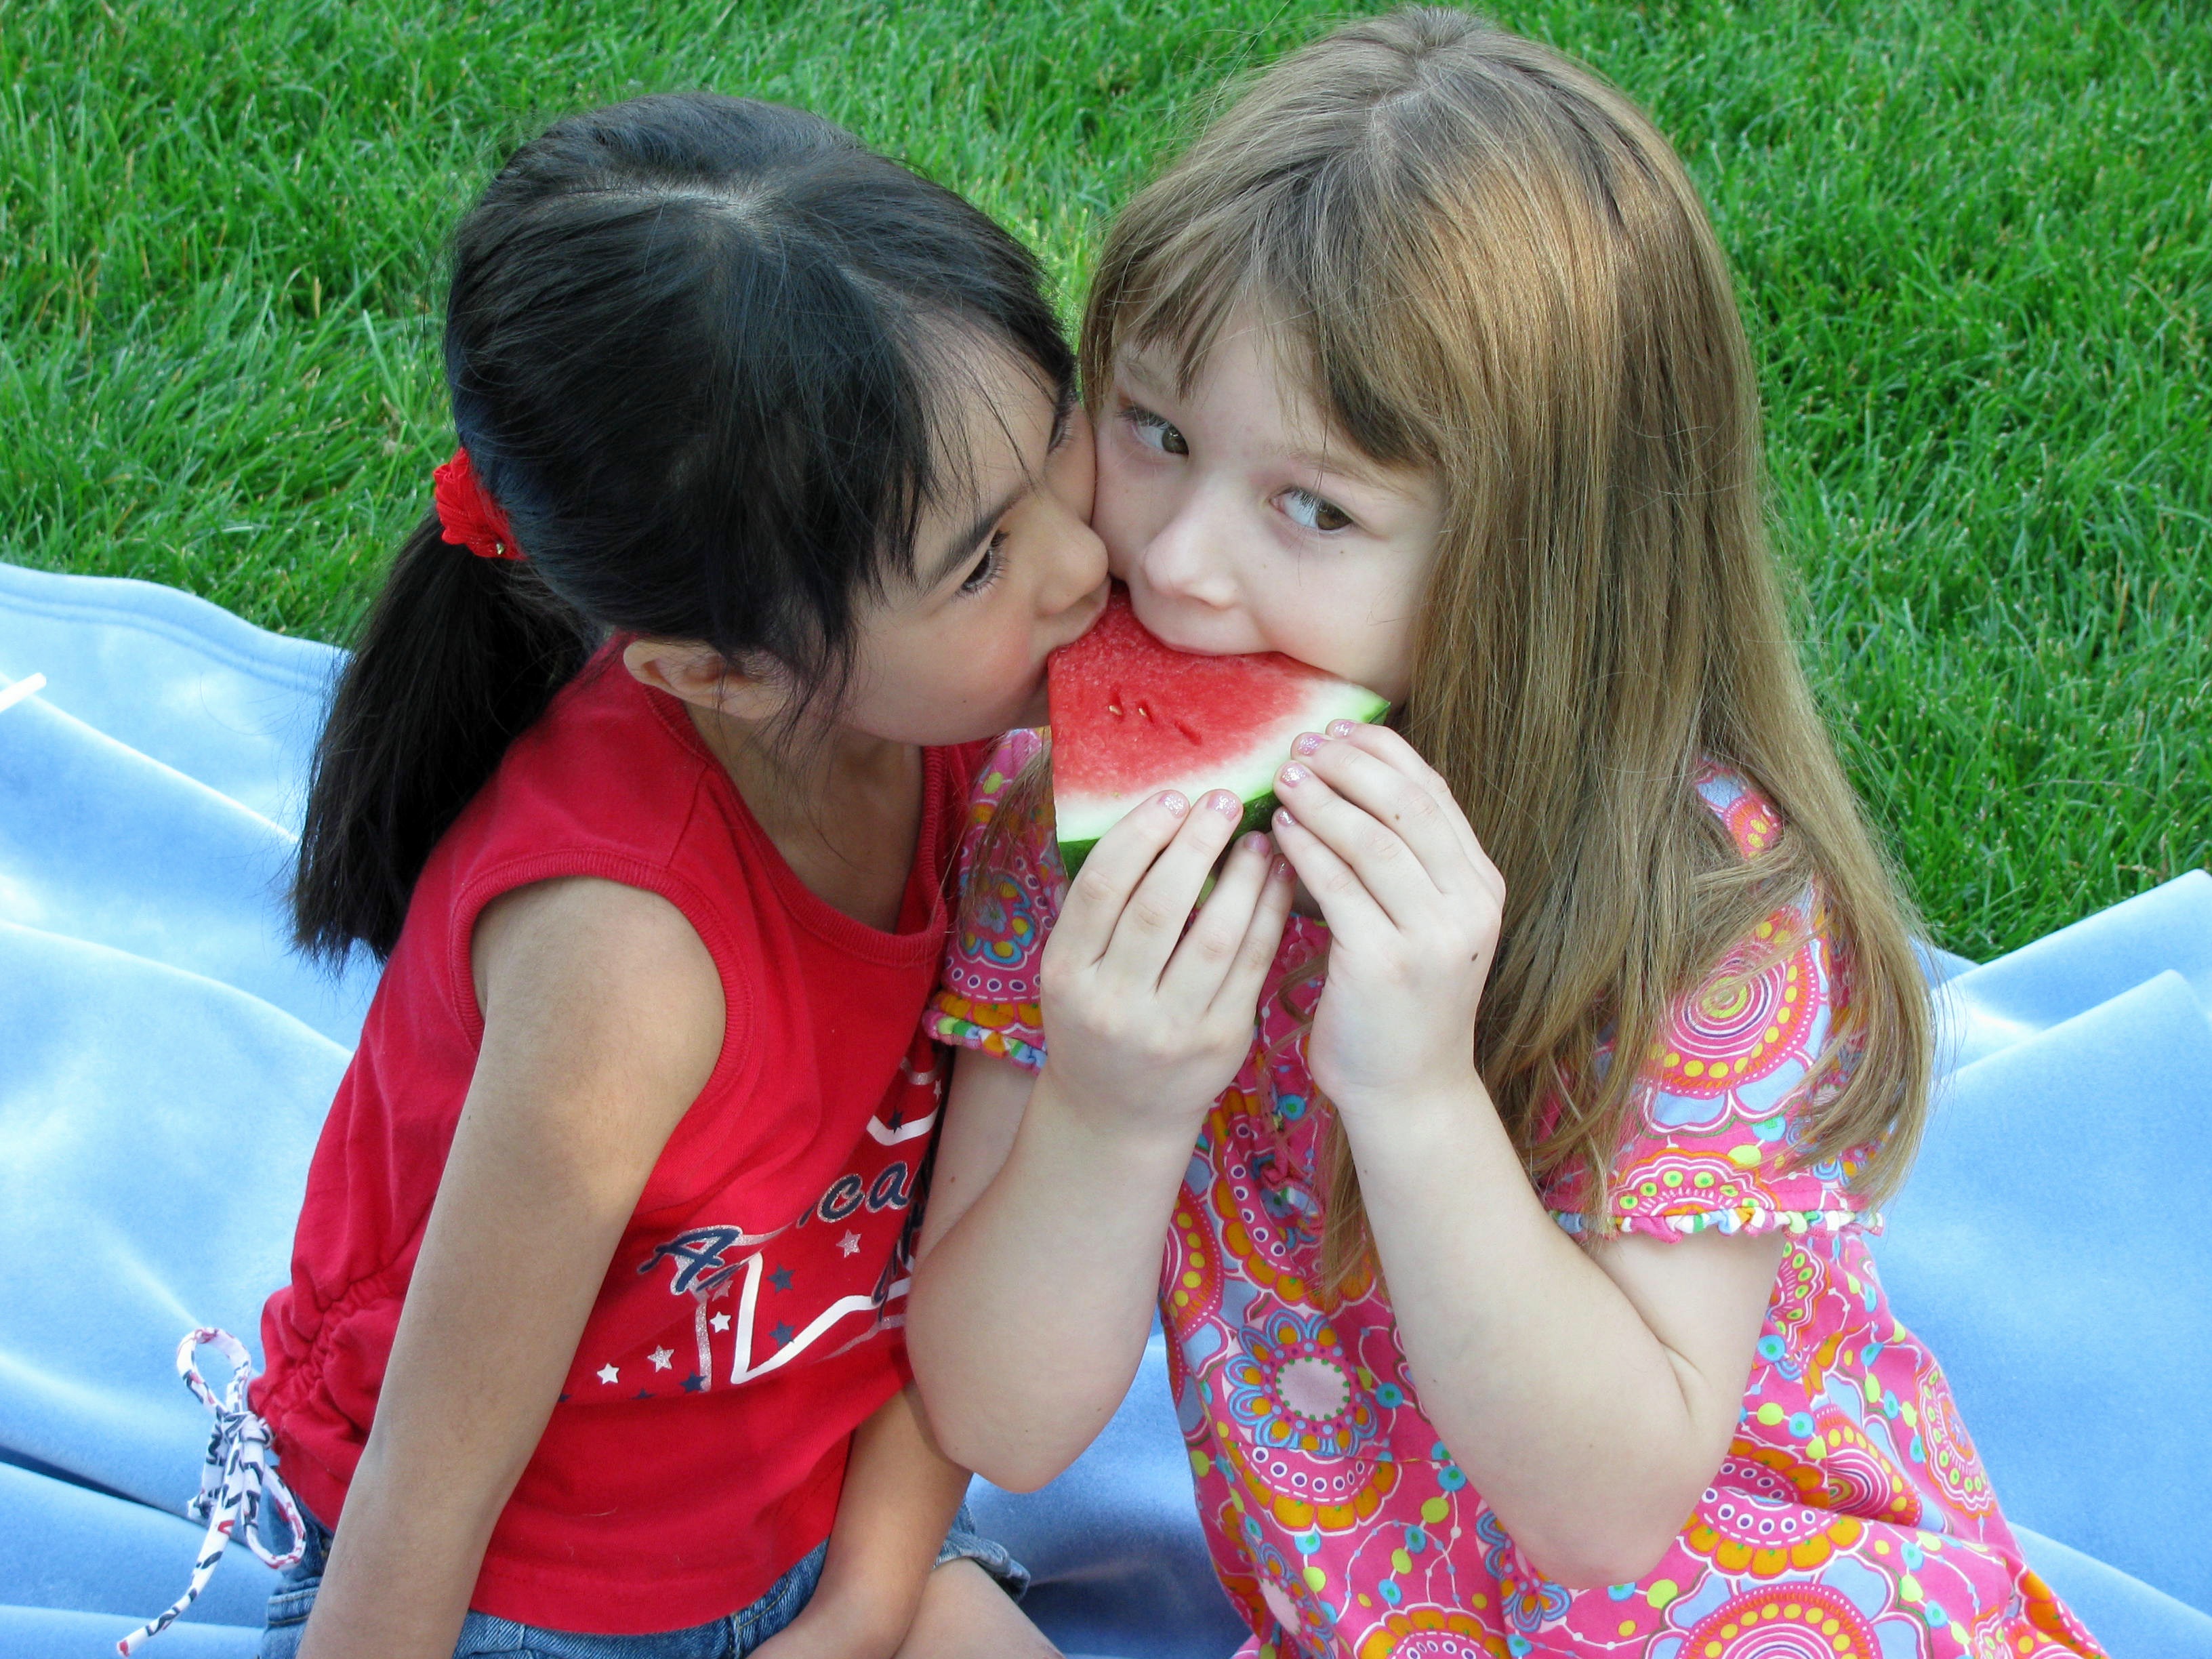
person, people, girl, woman, play, fruit, summer, child, playing, healthy, watermelon, health, picnic, children, toddler, organ, interaction